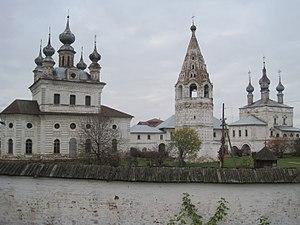
vue depuis l'extérieur de l'enceinte du monastère de Iourev-Polski
Jour sans fin à Youriev est un film russe de Kirill Serebrennikov sorti sur écran en 2008.
Un zakomar est un élément d'architecture des bâtiments en Russie, qui recouvre la partie supérieure d'une paroi et qui a la forme d'une quille de bateau retournée. Les zakomars dessinent sur les façades de grandes arcades.
Le Monastère Saint-Michel-Archange (Iouriev-Polski) est un monastère orthodoxe de l'éparchie d'Alexandrov formant un ensemble architectural du XVIIᵉ siècle XVIIIᵉ siècle.